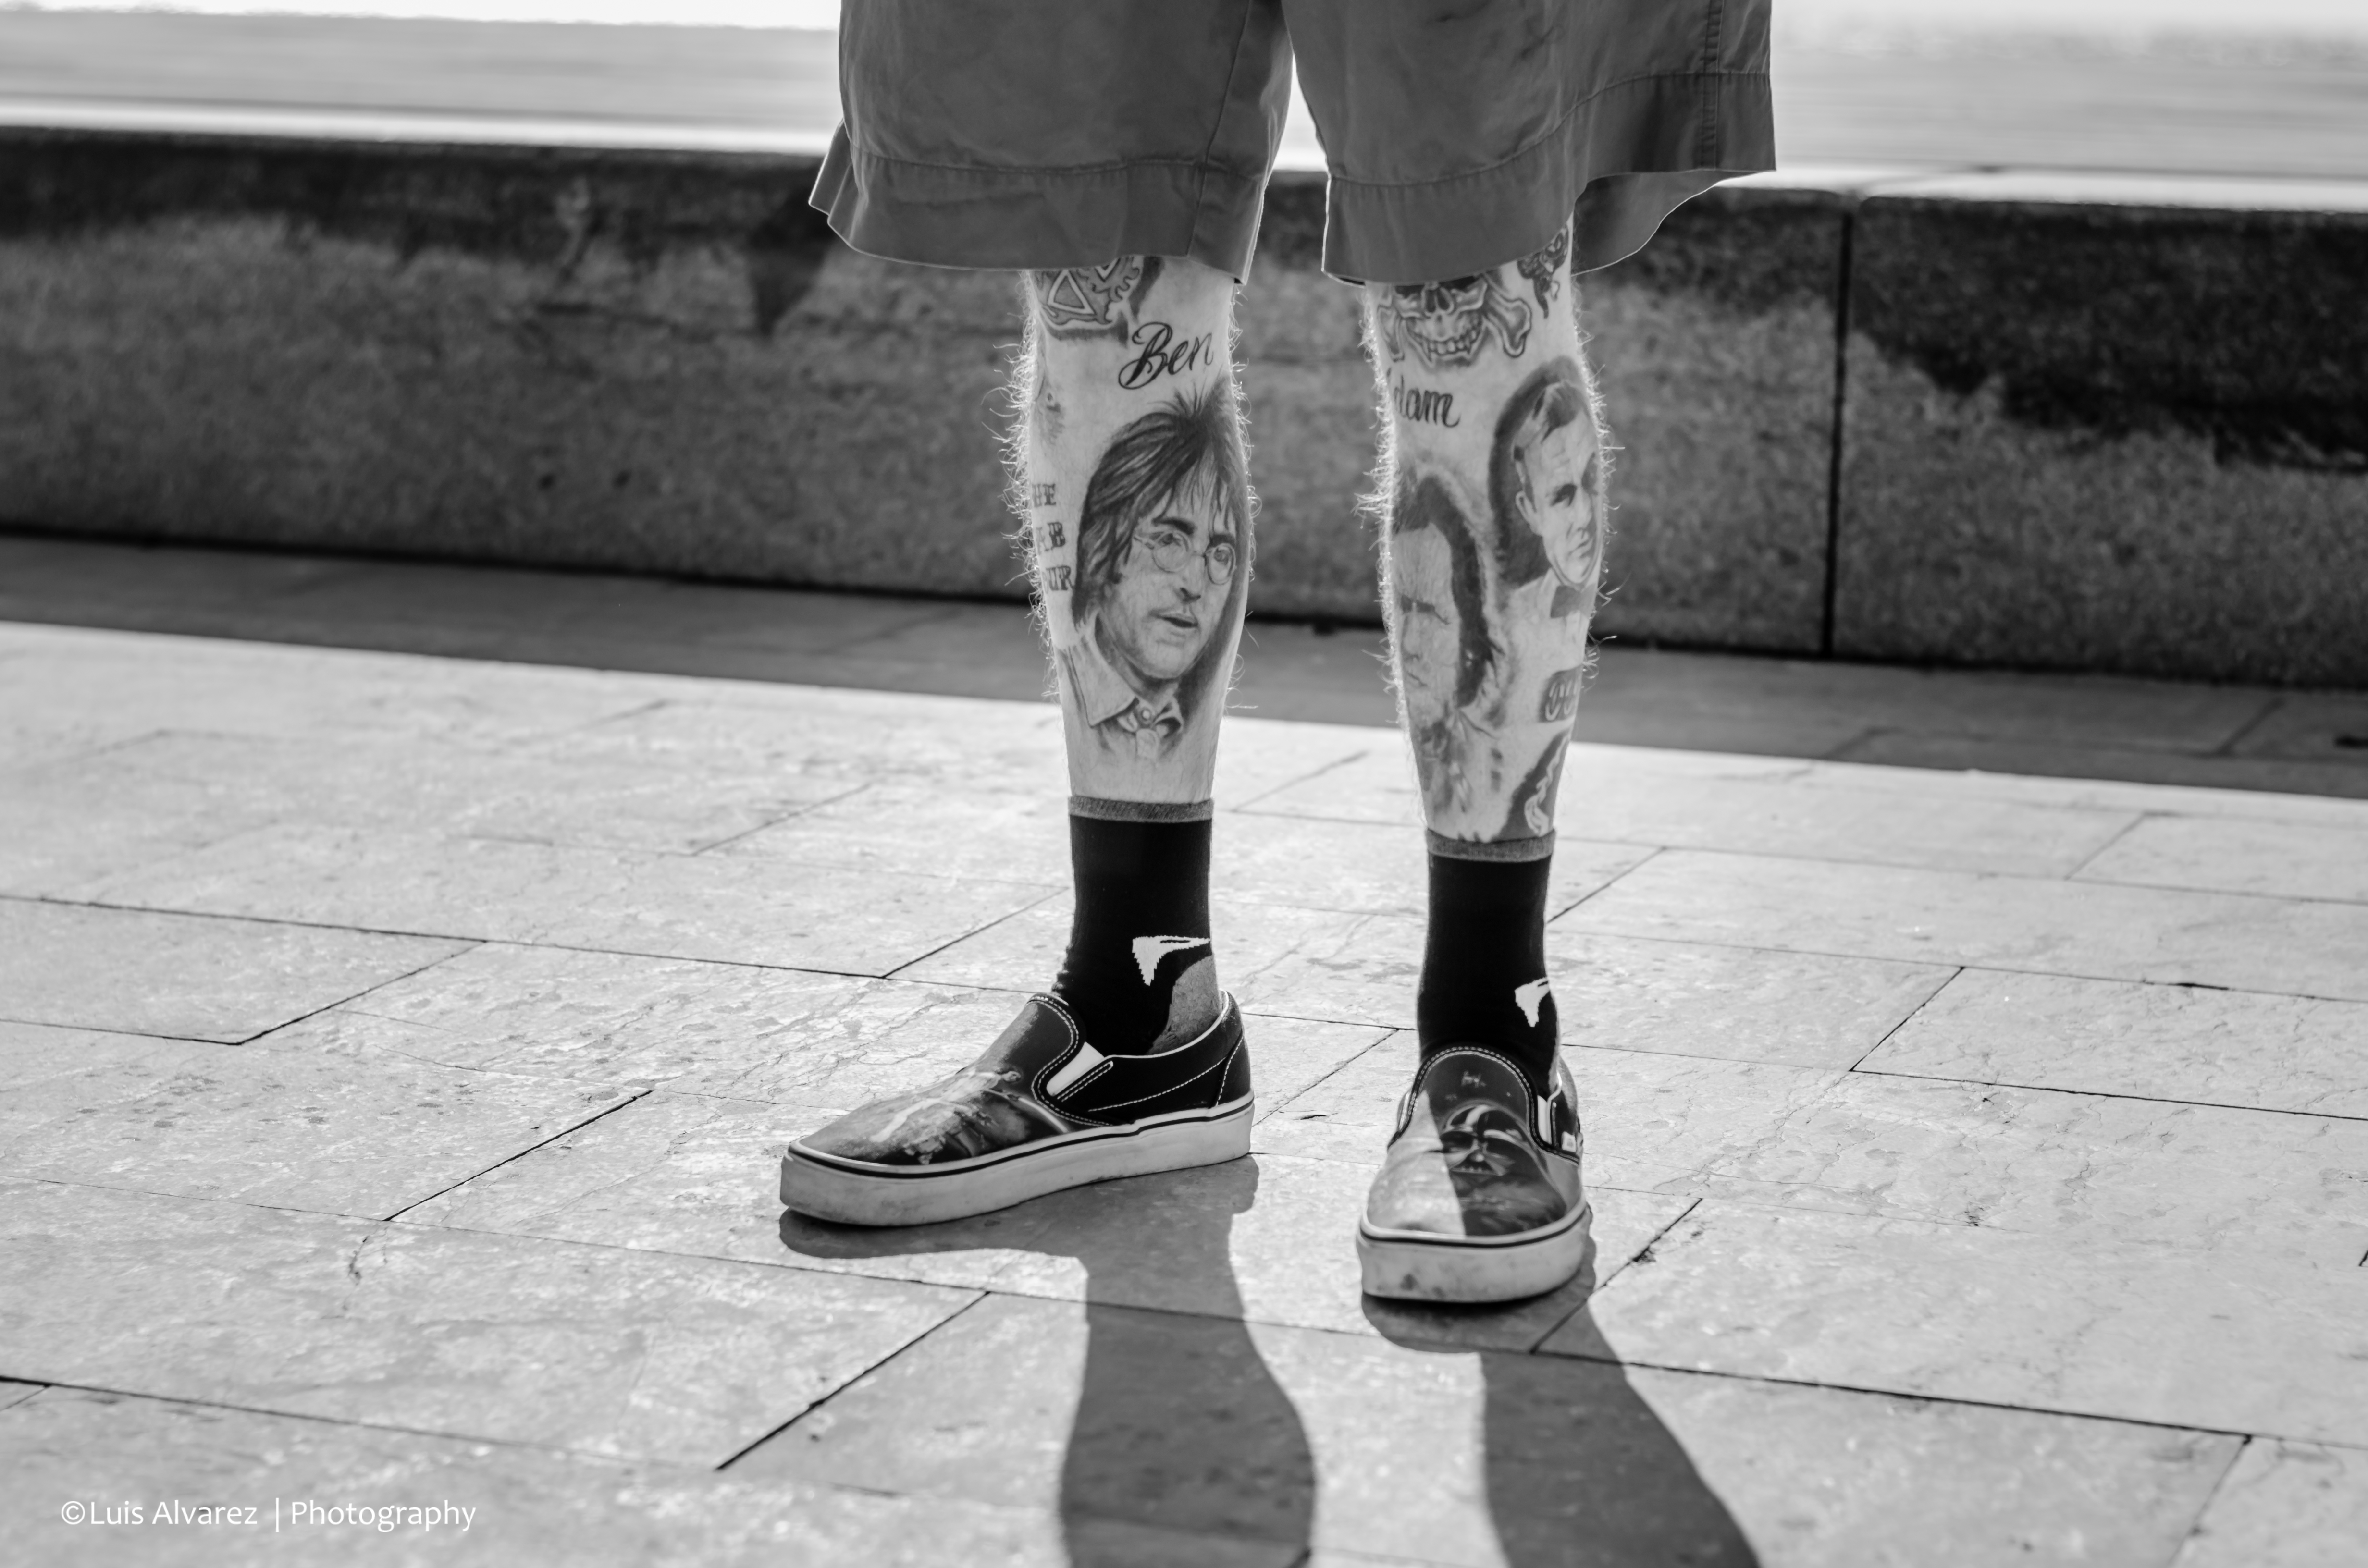
beach, outdoor, shoe, black and white, road, white, street, leg, portrait, spring, fashion, nikon, black, monochrome, streetphotography, bw, candid, spain, 50mm, infrastructure, sneakers, footwear, photograph, catalonia, d7000, salou, tatto, monochrome photography